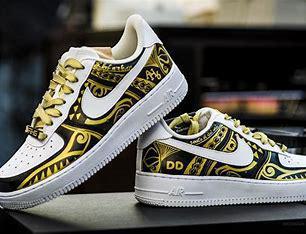
Brand: Nike
Model: Air Force